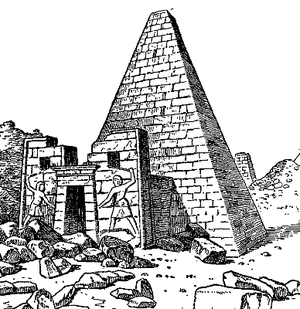
Encyclopaedia Biblica: A Critical Dictionary of the Literary, Political and Religion History, the Archeology, Geography and Natural History of the Bible, éditée par Thomas Kelly Cheyne et J. Sutherland Black, est une encyclopédie critique de la Bible. Dans le domaine des études bibliques, elle est souvent référencée comme l'Enc. Bib., ou comme Cheyne and Black.